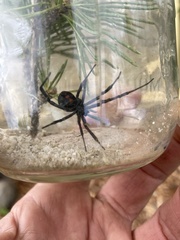
Species: Lactrodectus_hesperus